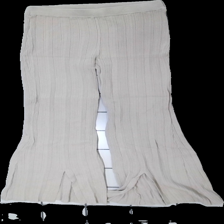
View: front
Type: Trousers
Category: Ladies
Brand: H&M
Colors: Beige
Material: 63% viscose 37% nylone
Cut: Regular
Size: XS
Season: All
Damage location: middle center
Damage 2 location: top right
Price range: 50-100
Recommended usage: Reuse
Description: beige byxor med slits fram på benen